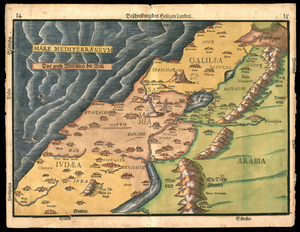
Cette gravure sur bois de 1585 montre la Terre sainte telle qu'elle apparaissait au temps de Jésus, divisée entre la Galilée, la Samarie et la Judée. La carte apparut dans l' Itinerarium Sacrae Scripturae (Guide de voyage à travers les écritures saintes) d'Heinrich Bünting (1545-1606). Bünting étudia la théologie à l'Université de Wittenberg en Allemagne et devint un pasteur protestant et un théologien, mais il quitta son ministère après la survenance d'une controverse concernant l'un de ses enseignements. Itinerarium Sacrae Scripturae fut un ouvrage immensément populaire en son temps. Il fournissait le sommaire le plus complet disponible de la géographie biblique et décrivait la géographie de la Terre sainte en retraçant les voyages des personnages principaux de l'Ancien et du Nouveau Testatements.
La Samarie שומרון est le nom historique et biblique d'une région montagneuse du Proche-Orient ayant constitué l'ancien Royaume d'Israël autour de son ancienne capitale Samarie, proche de Sichem שכם, et rival de son voisin judéen du sud, le royaume de Juda. Elle se situe aujourd'hui à cheval sur les territoires de Cisjordanie et d'Israël, dans ce qui représente le tiers septentrional de l'actuelle Cisjordanie et la bande côtière s'étendant au nord de Tel-Aviv jusqu'aux frontières libanaises.